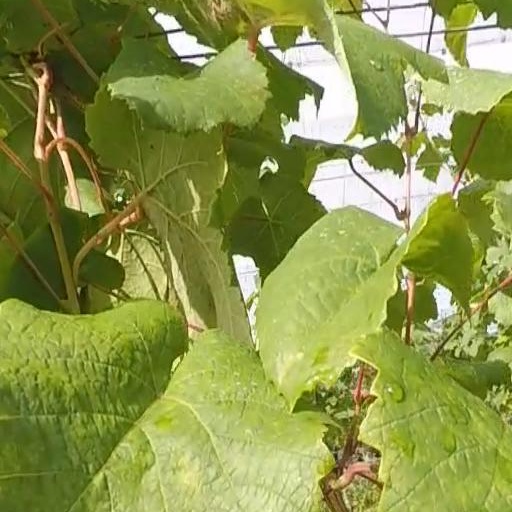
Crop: grape